Moroccan Meseta

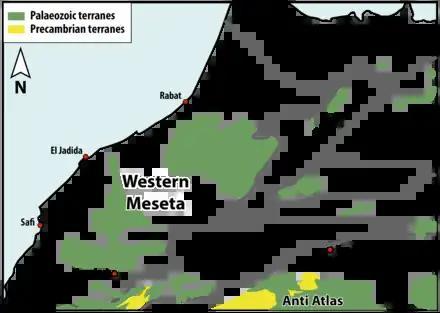
Structural map of Northern Morocco

The Moroccan Meseta or Western Meseta is an uplifted terrane of dominantly Palaeozoic rocks exposed along the Moroccan coastal block between the Atlantic Margin and the Middle Atlas.